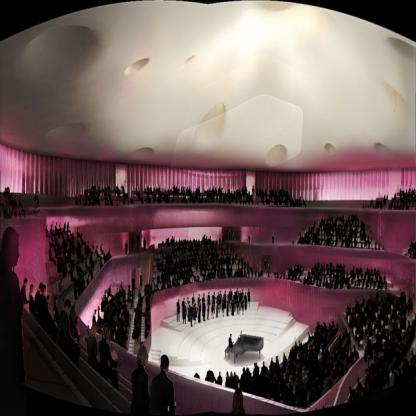
Scene: Indoor